Portage Point Inn Complex

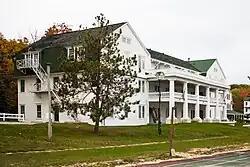

Portage Point Inn Complex is a resort hotel located at the western end of Portage Lake at Portage Point, Michigan. In October 1985, this 1902 resort hotel and its associated buildings was added to the National Register of Historic Places. It operates today as the Portage Point Resort.